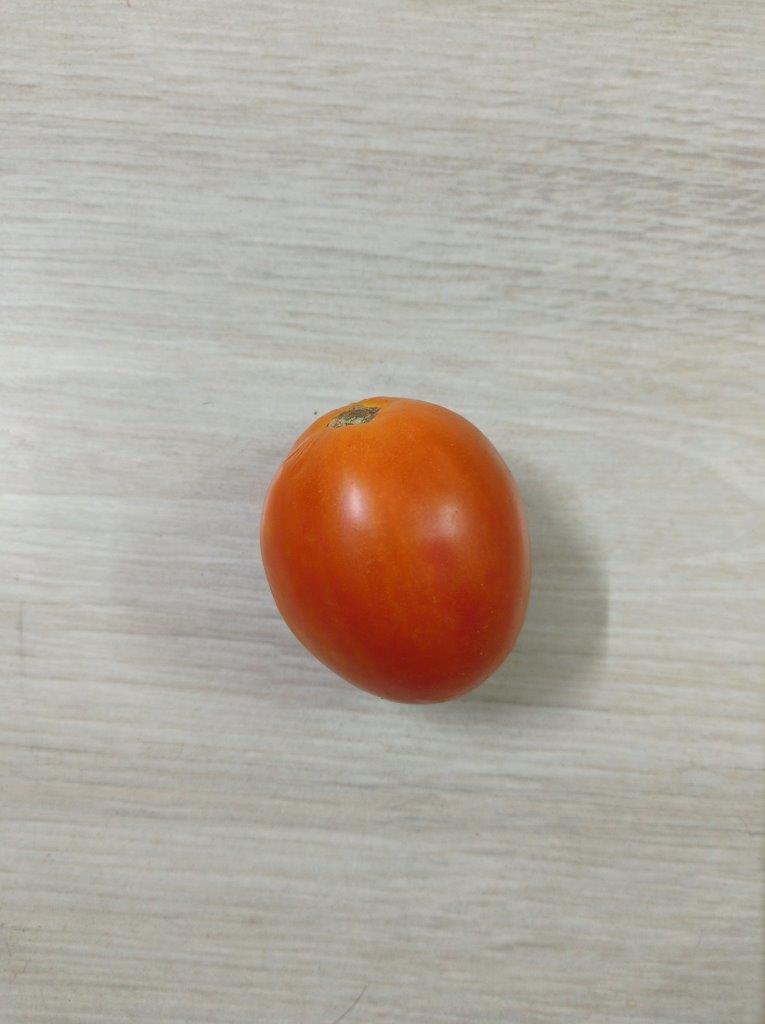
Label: Fresh